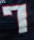
Number: 7